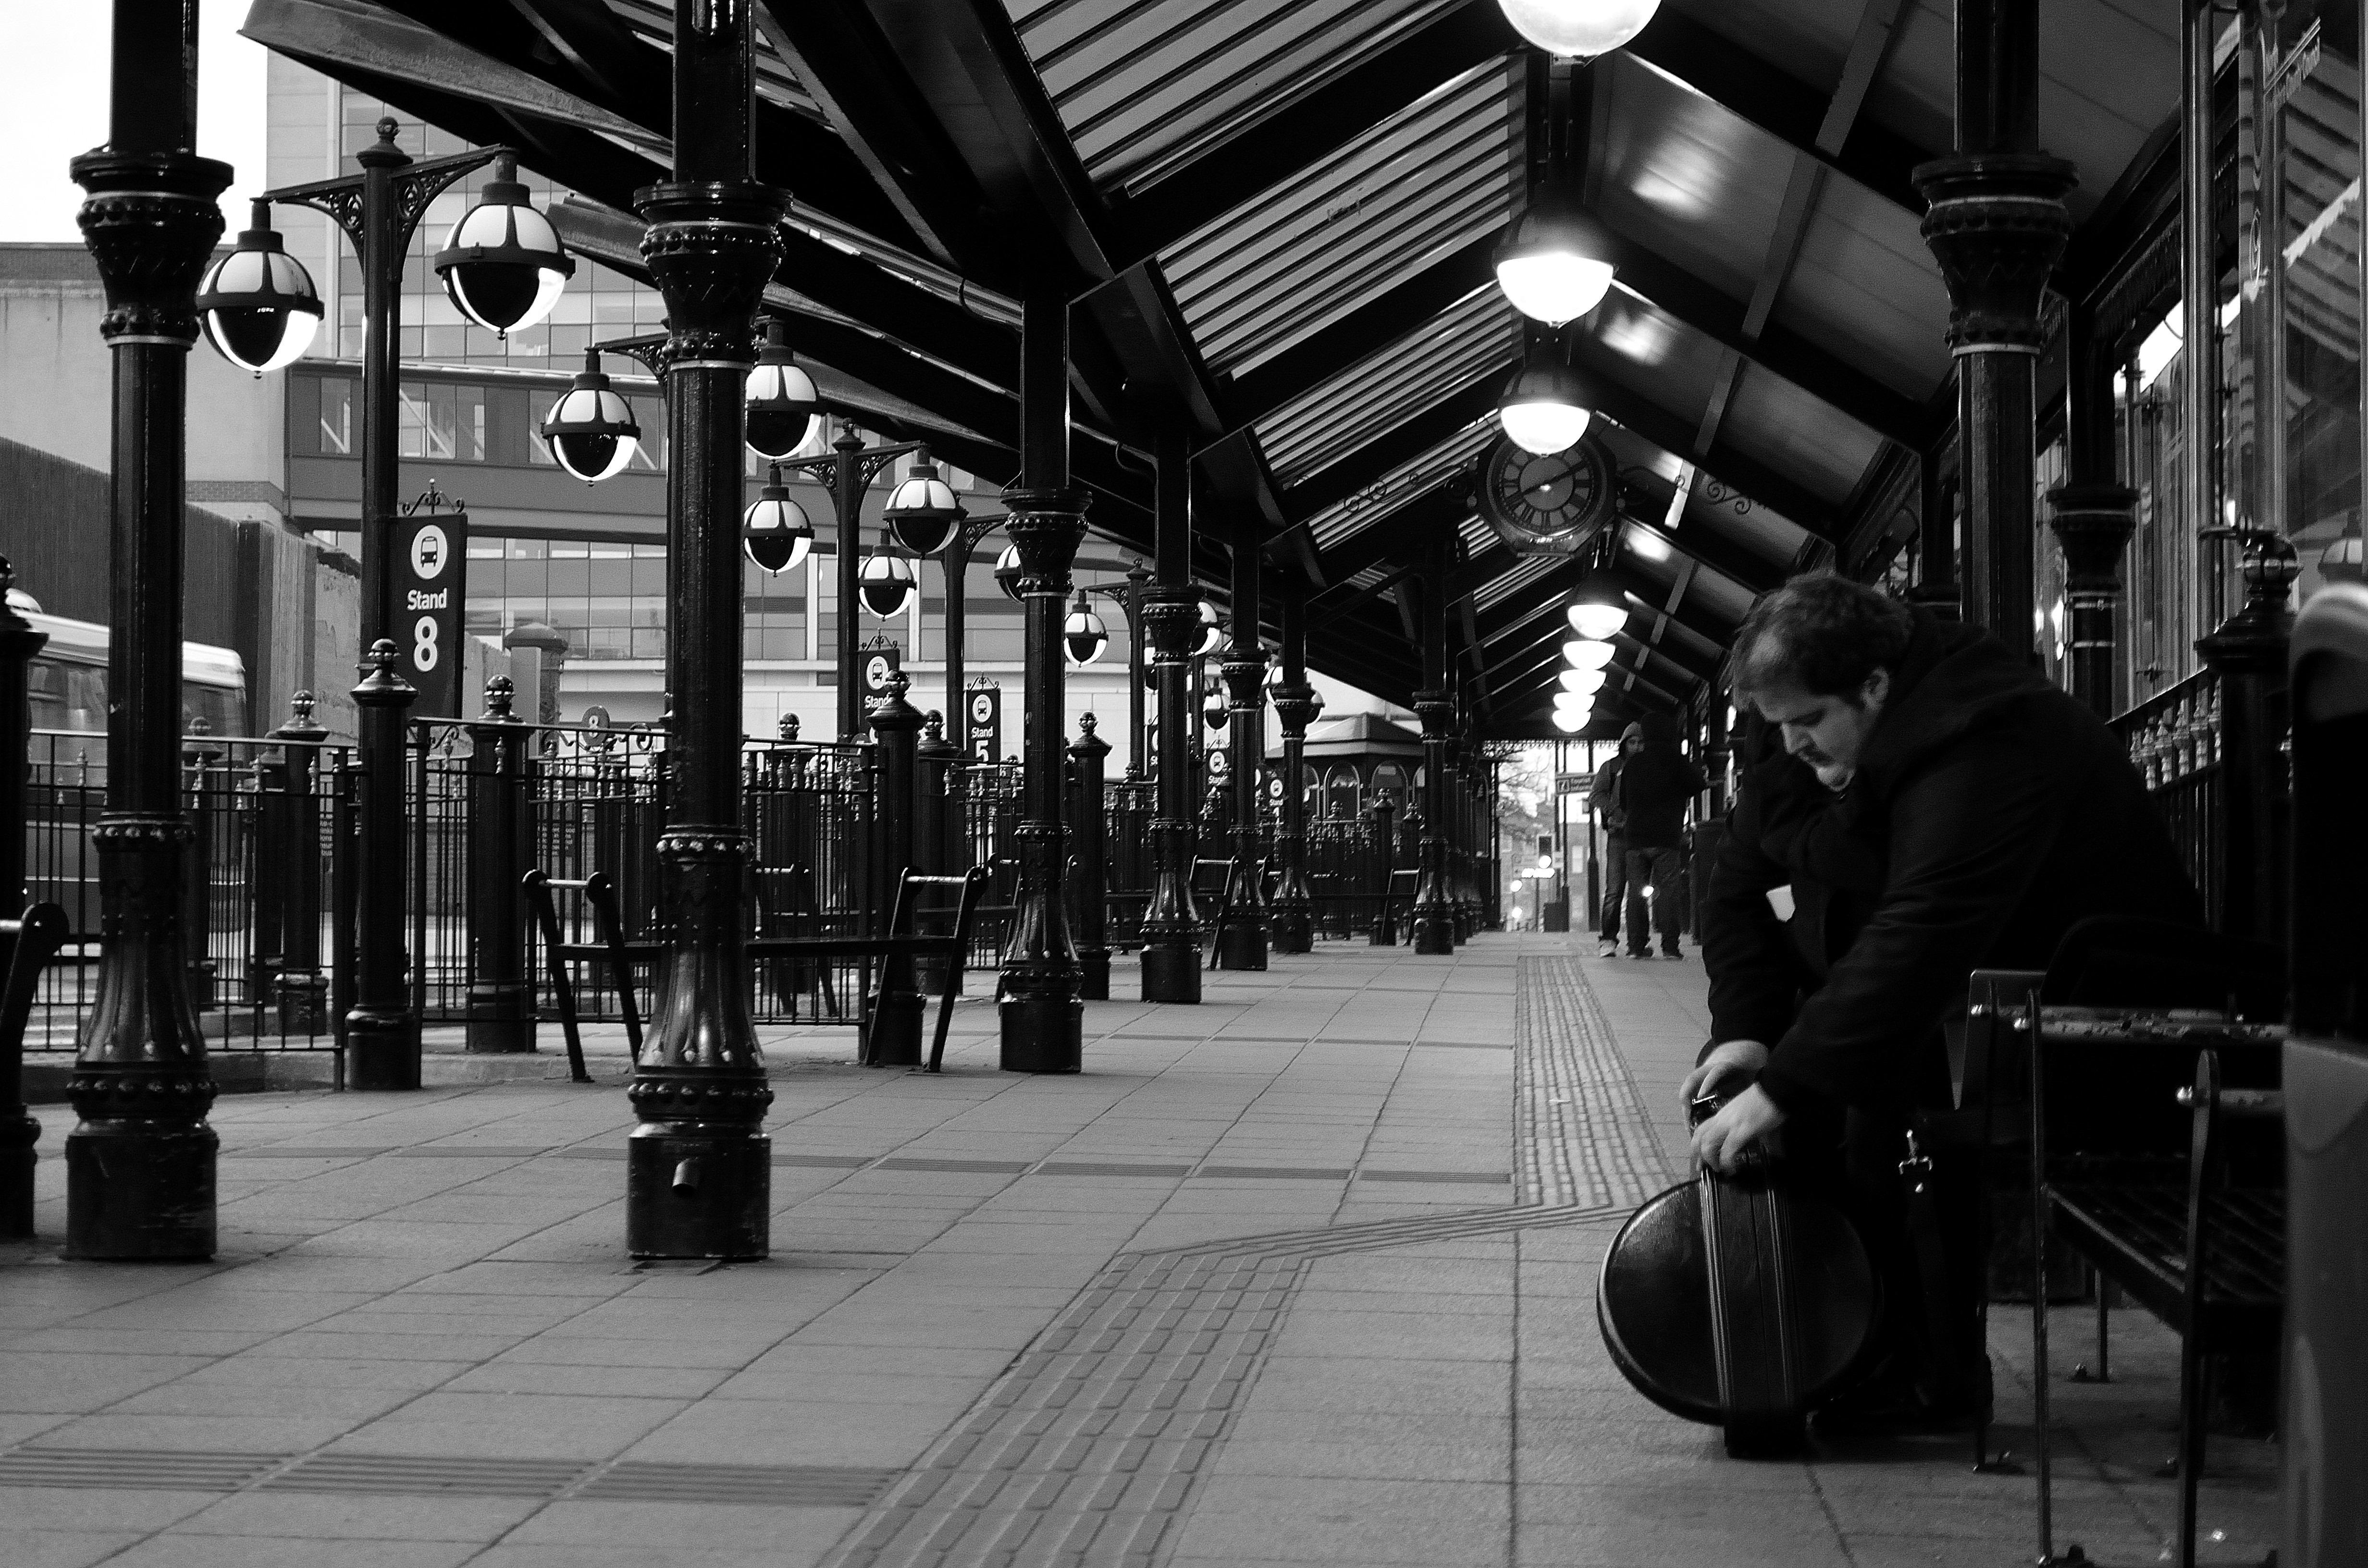
man, pedestrian, black and white, people, road, white, street, photography, alley, city, travel, transport, drive, station, black, monochrome, public transport, start, bus, departure, arrival, infrastructure, photograph, snapshot, wait, buses, shape, joints, urban area, monochrome photography, film noir, single lens reflex camera